Metallwerk Oscar Weil

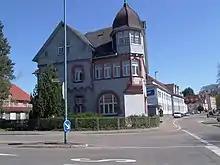
Oscar Weil GmbH

The beginnings of the business go back to a hardware and leather goods store founded by two brothers of the Jewish Weil family in Allmannsweier. In 1884, a branch office was established in Lahr. After one of the brothers, Oscar Weil (1860-1926), had recognized the importance of steel shavings, especially for the maintenance of wooden floors, on his travels through Europe, he started the production of this product in 1899 with five workers. By 1901, there were already 12 employees, and by 1914, 30. In 1910, the company also moved into a new factory building in Tramplerstraße. In 1926, the company was taken over by Hugo Weil (1893-1945), Oscar Weil's son, who also produced steel wool from 1931 and built an extension in 1937.